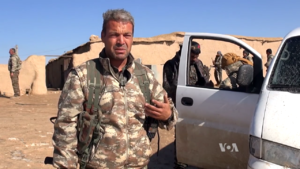
Les Bataillons Chams al-Chamal ou plus simplement Chams al-Chamal est un groupe rebelle formé lors de la guerre civile syrienne.
Adnane Abdoul Aziz Ahmed, dit Adnane Abou Amjad, né en 1977 à Manbij et mort le 29 août 2017 à Raqqa, est un chef rebelle syrien de la guerre civile syrienne.